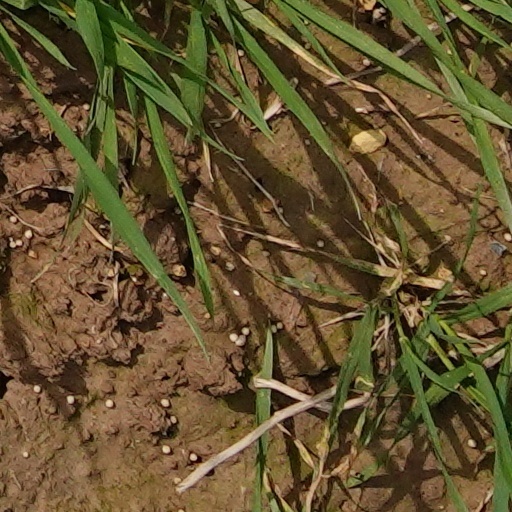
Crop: wheat